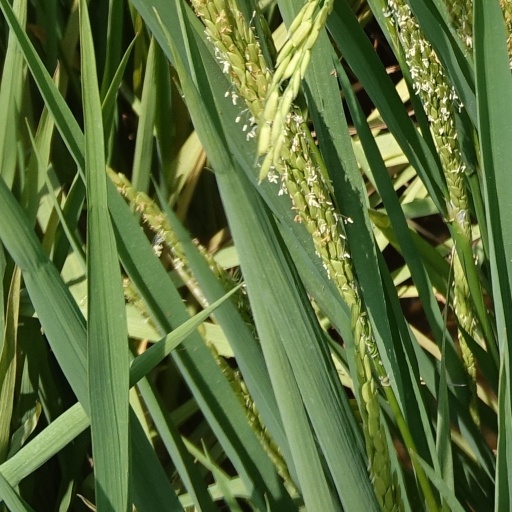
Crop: rice